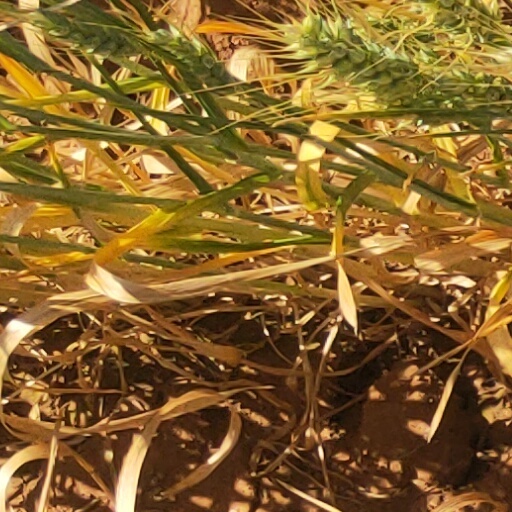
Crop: wheat